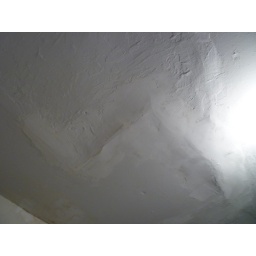
Apt. 26--Water damage on ceiling, below where puddle of water is on roof (2)